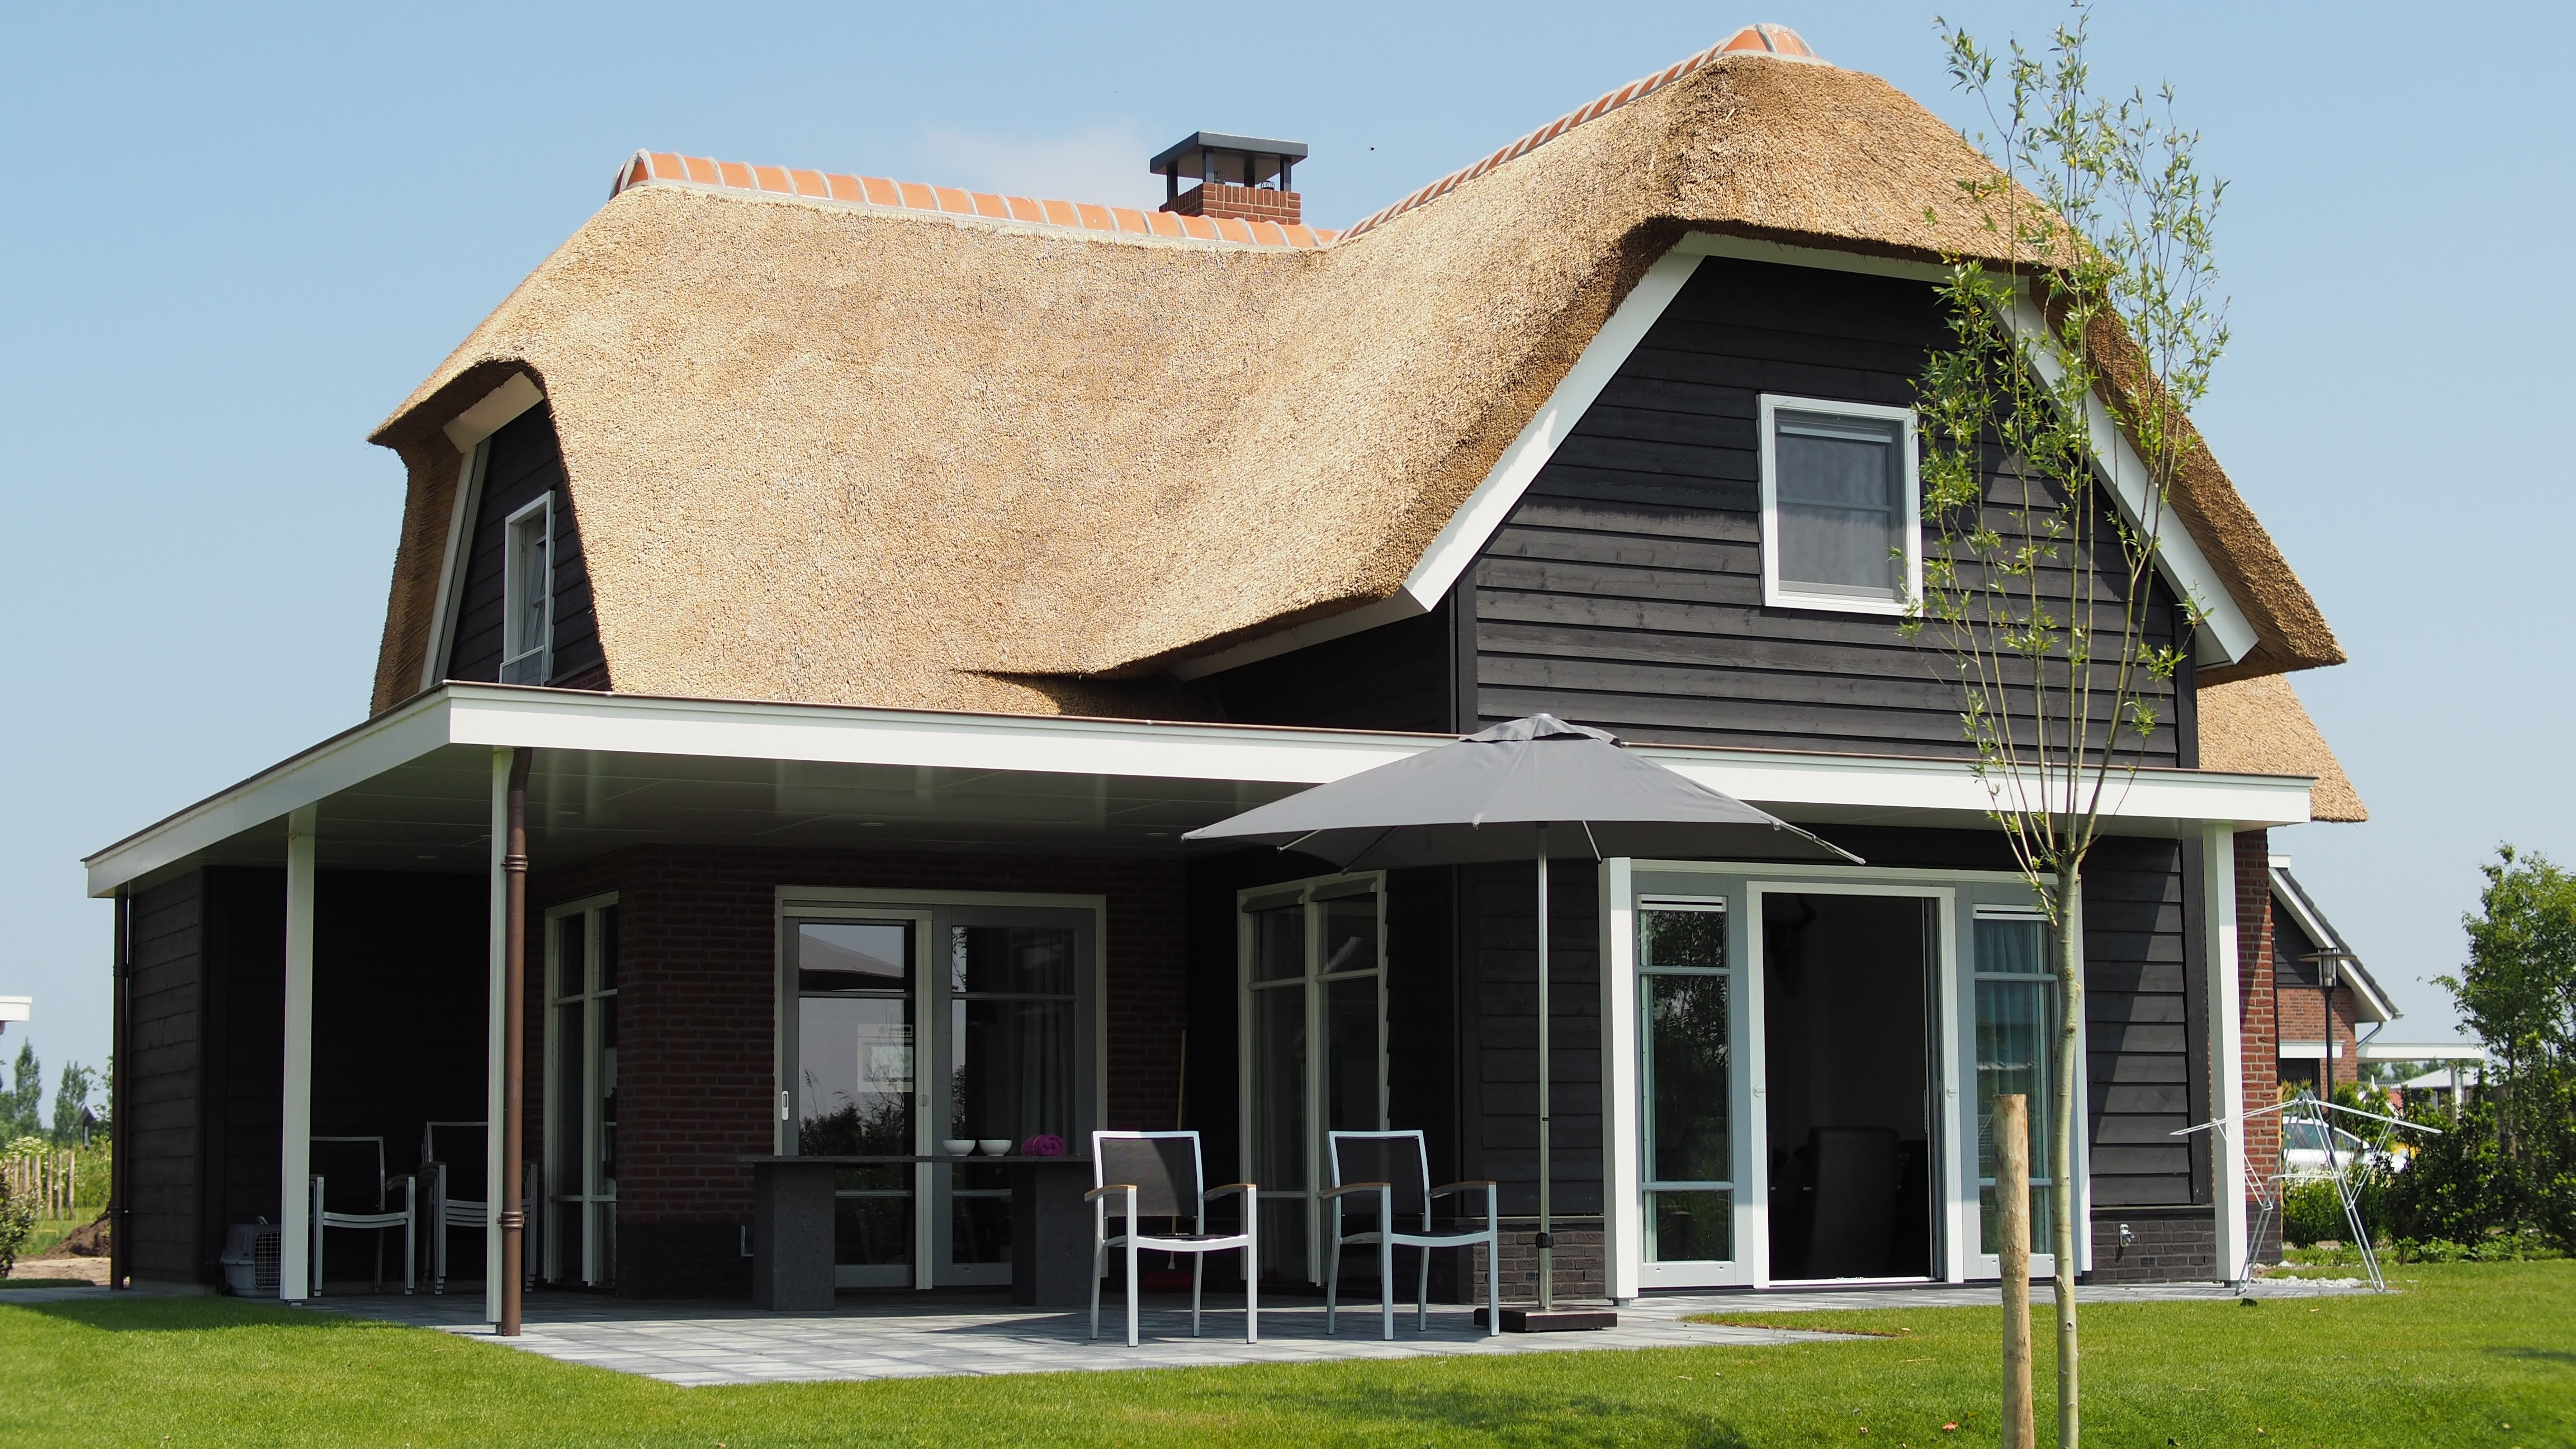
house, home, property, roof, building, real estate, siding, residential area, architecture, cottage, farmhouse, facade, estate, window, land lot, villa, porch